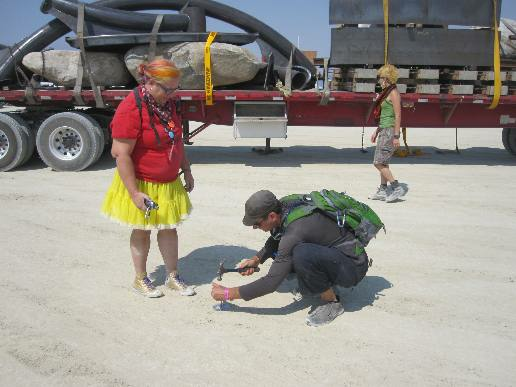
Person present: Yes